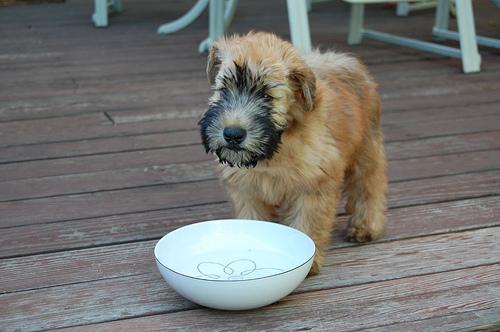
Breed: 235-n000090-soft_coated_wheaten_terrier